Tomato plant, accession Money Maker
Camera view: tilt-top (135 deg); turntable rotation: 120 degrees
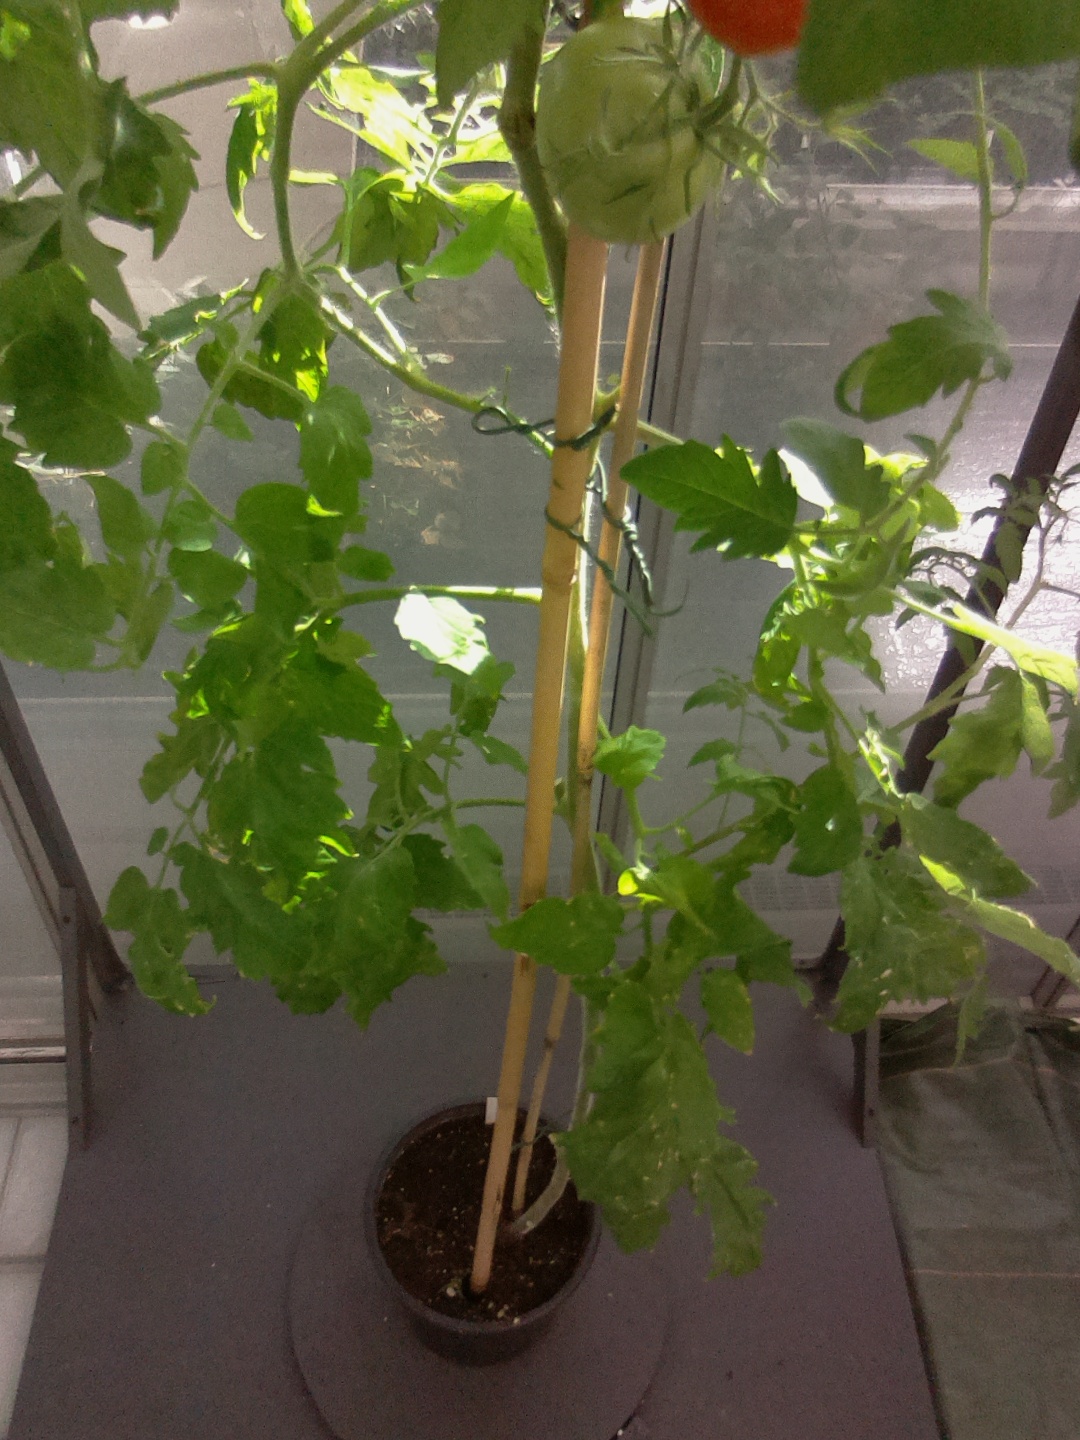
BBCH growth stage 83: 30%-40% of fruits show typical fully ripe color